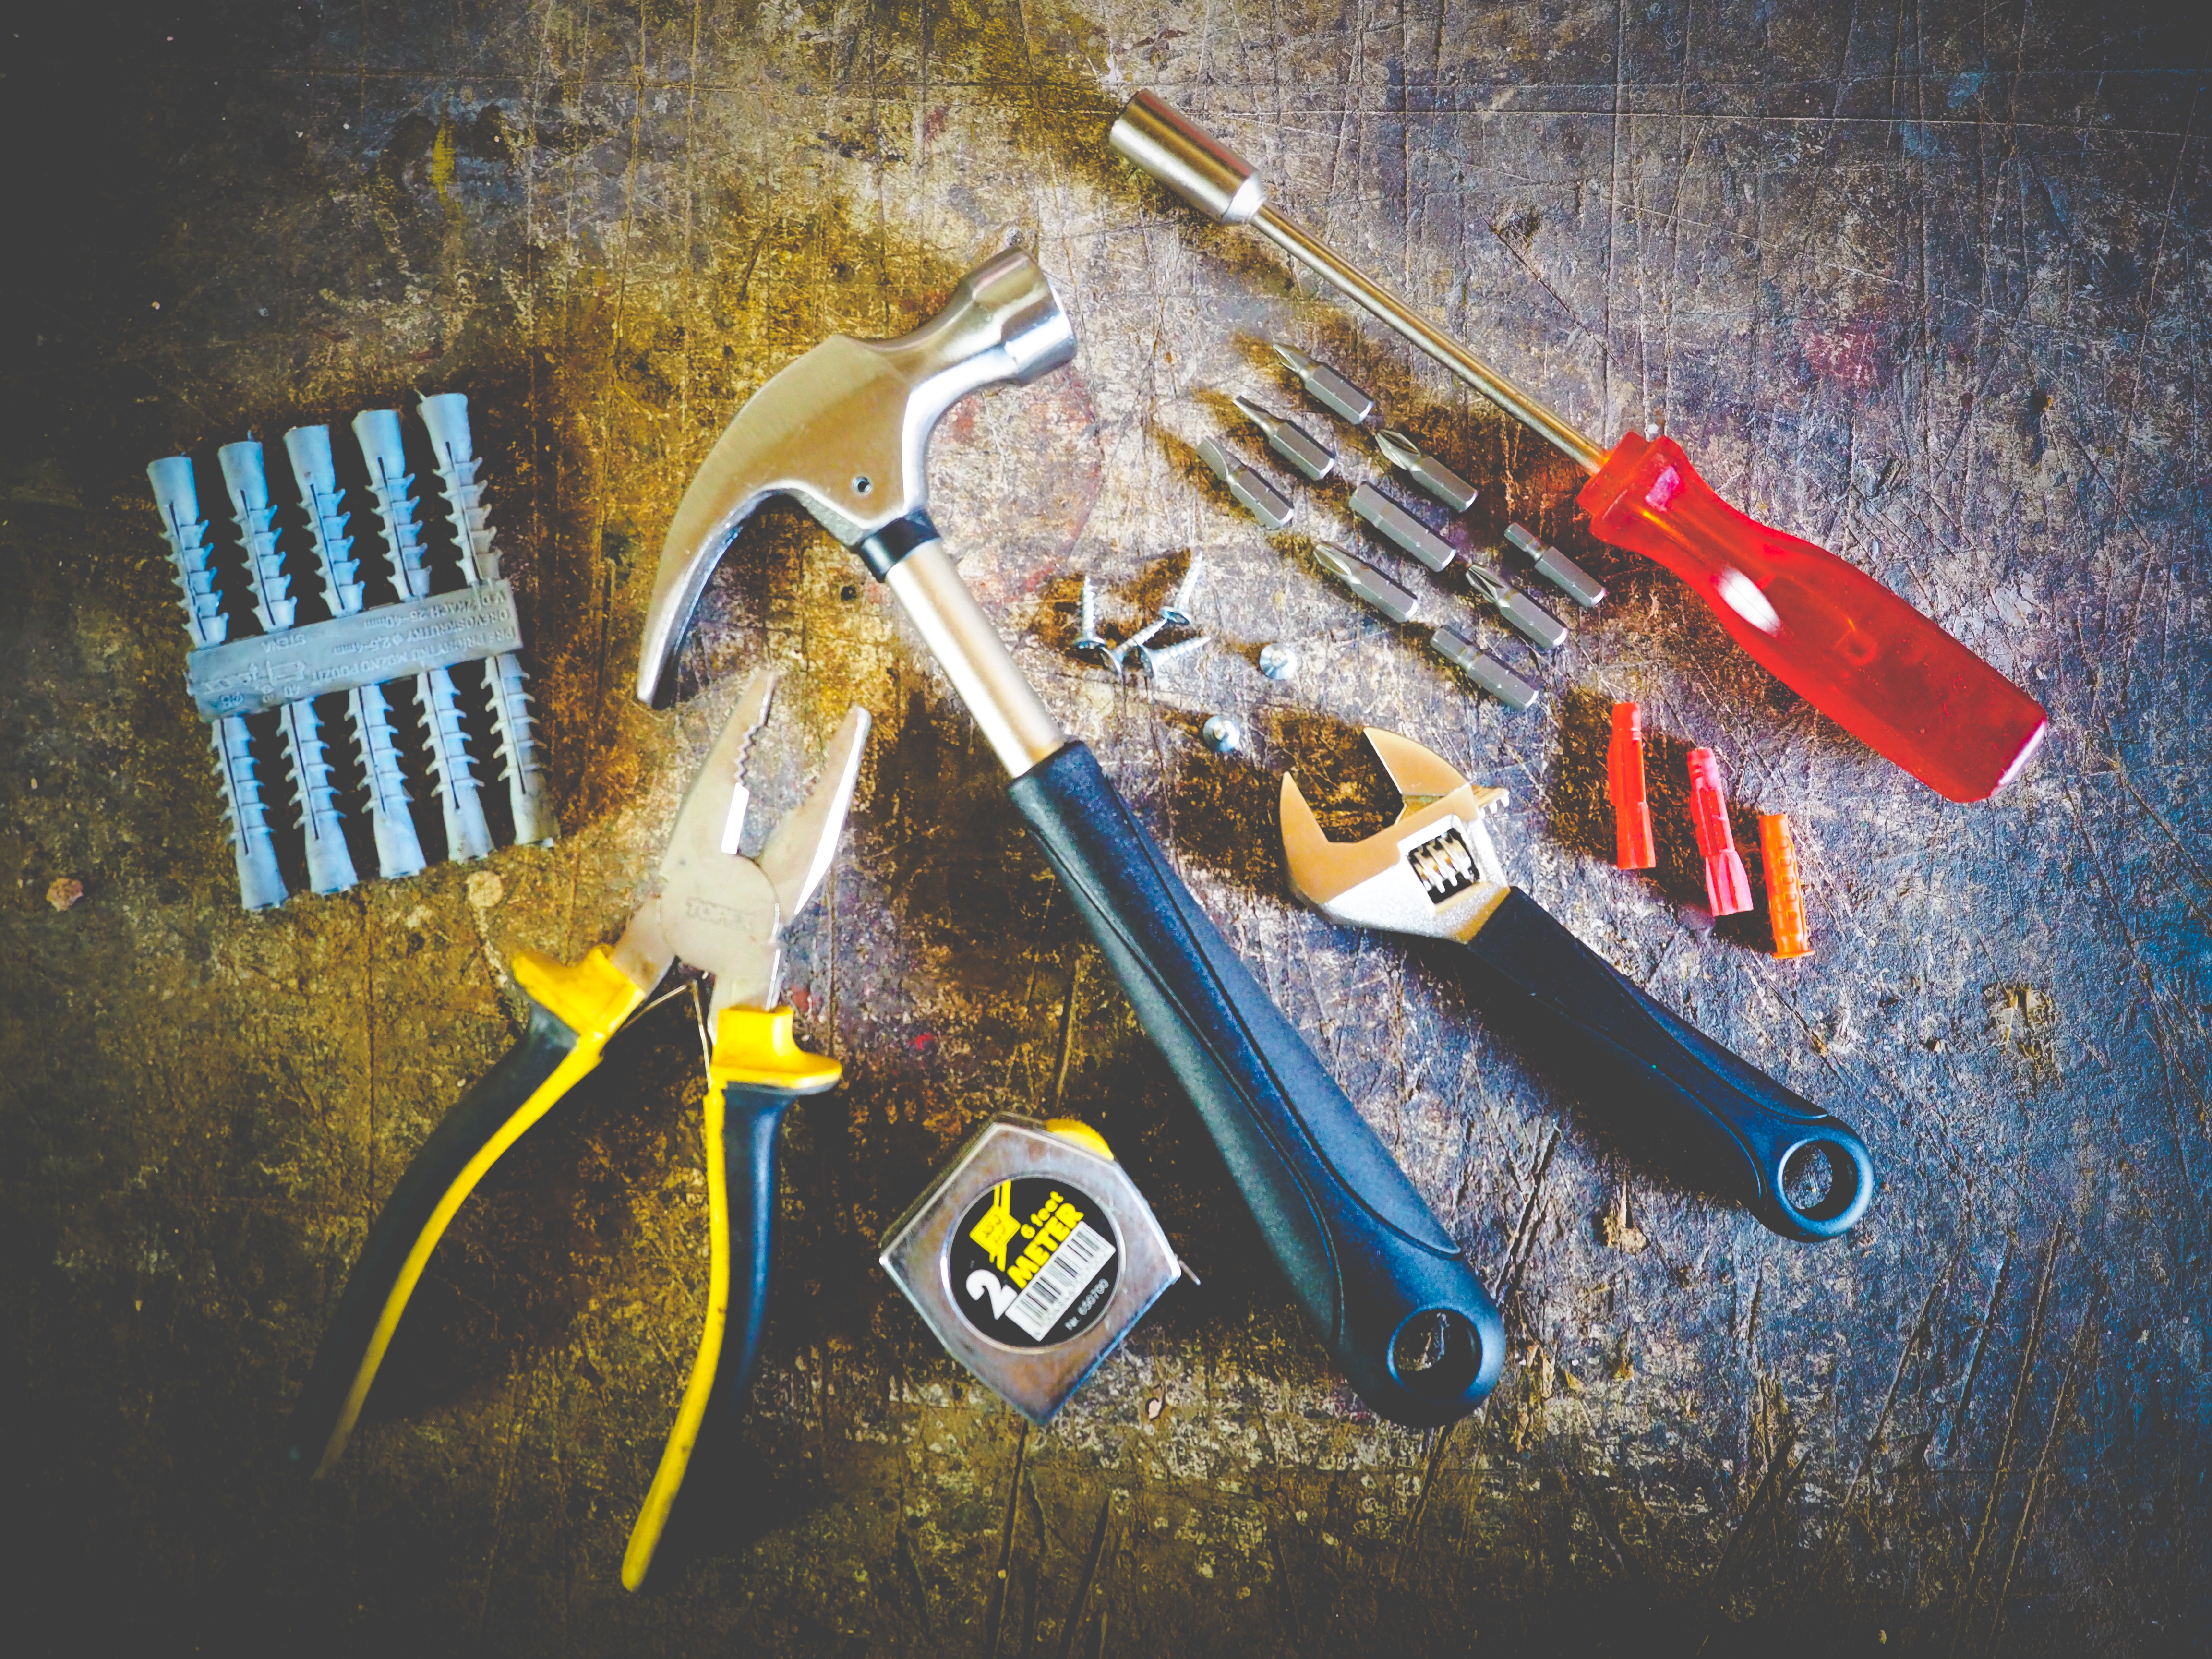
CC0 Photos, free photos, freelance, office, remote, royalty free, tools, work, working